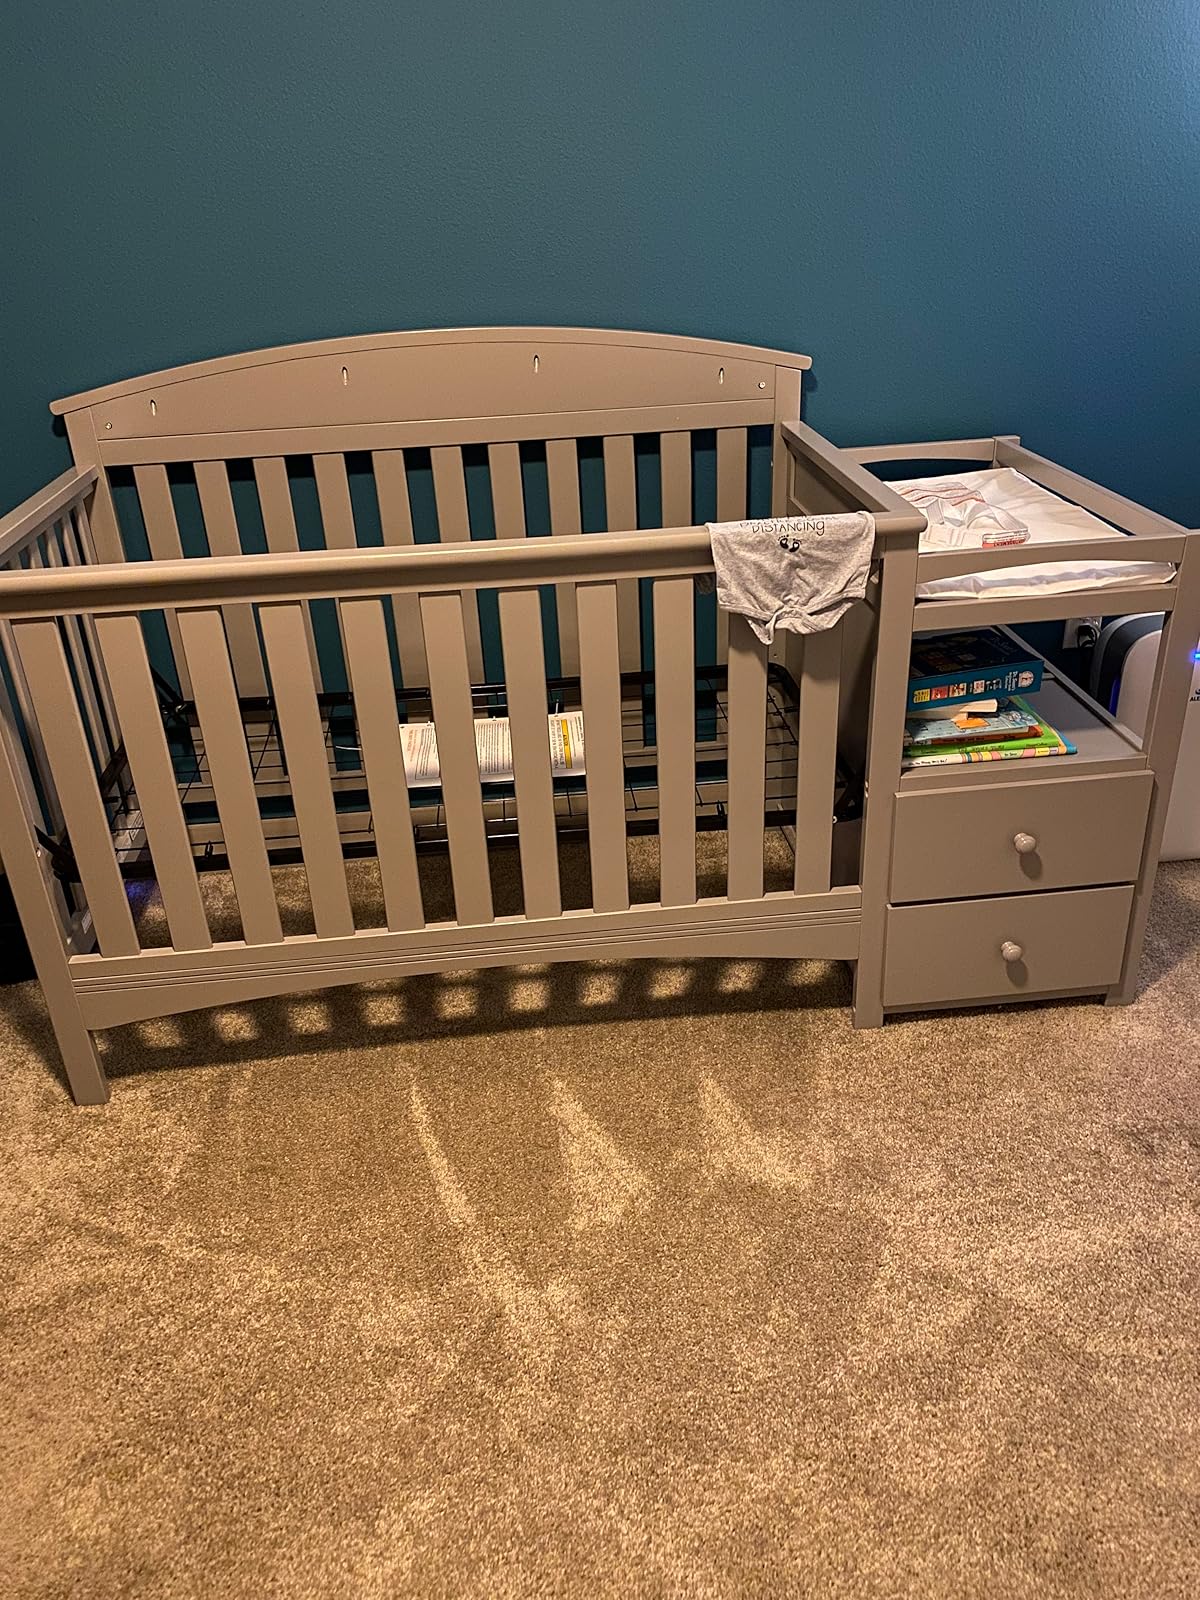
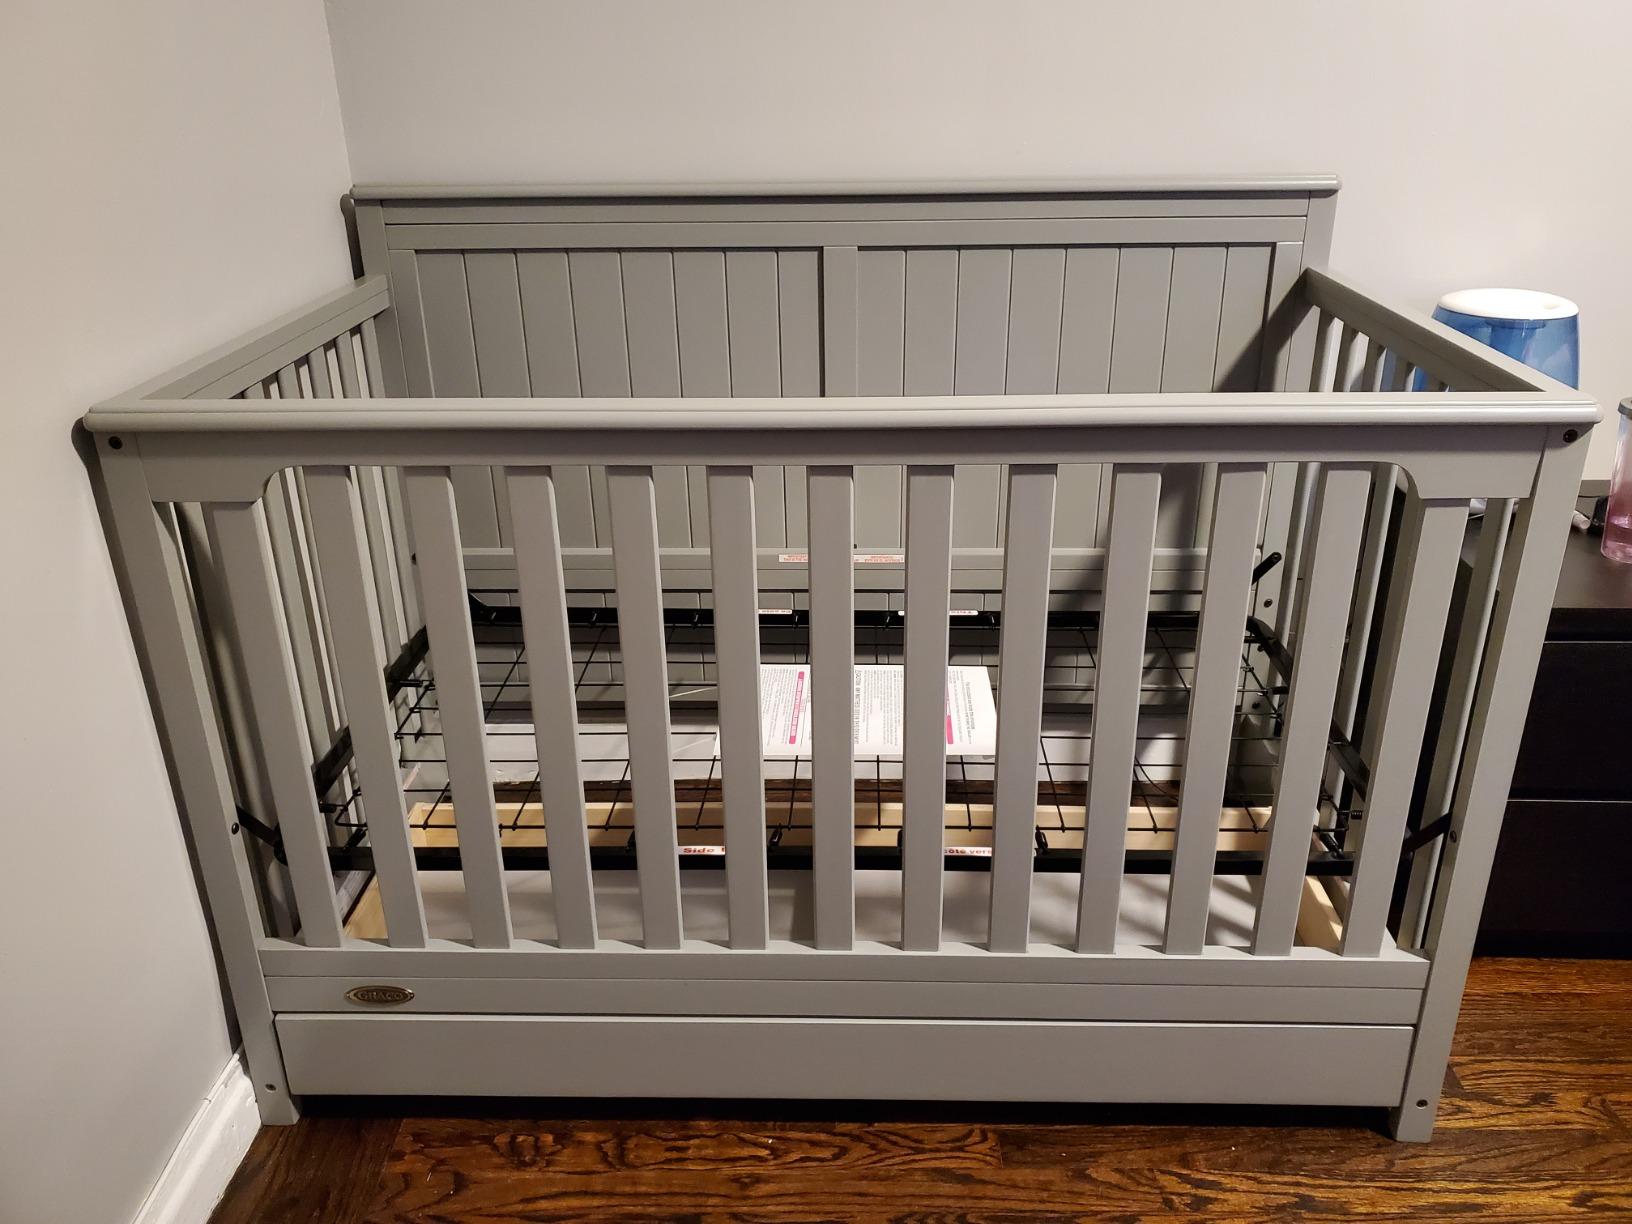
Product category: products_crib
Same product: no